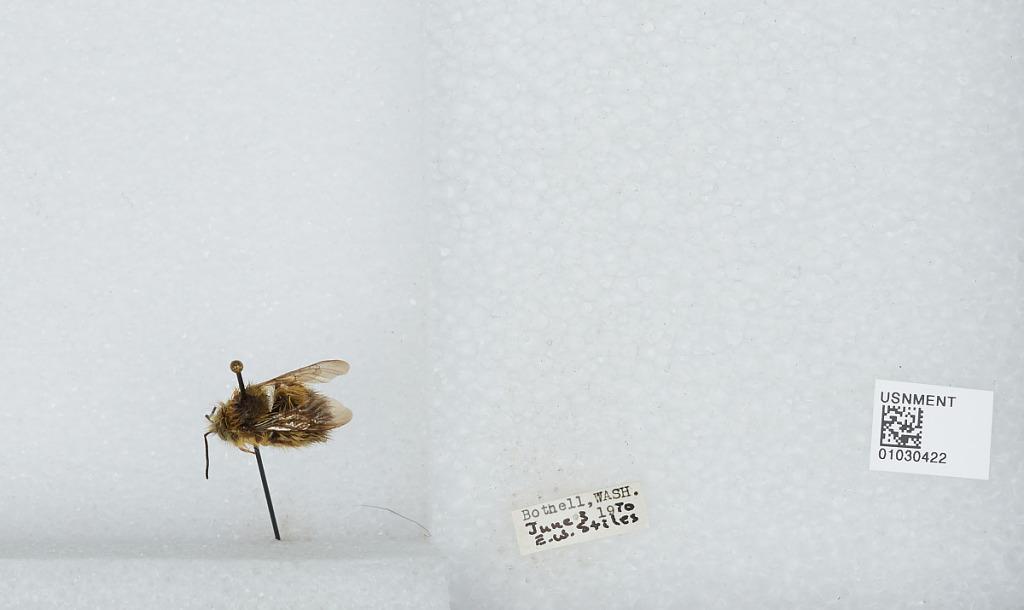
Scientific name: Bombus (Pyrobombus) sitkensis Nylander
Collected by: E. Stiles
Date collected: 1970-6-3
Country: United States
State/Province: Washington
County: King
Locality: Bothell
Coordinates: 47.7717, -122.204